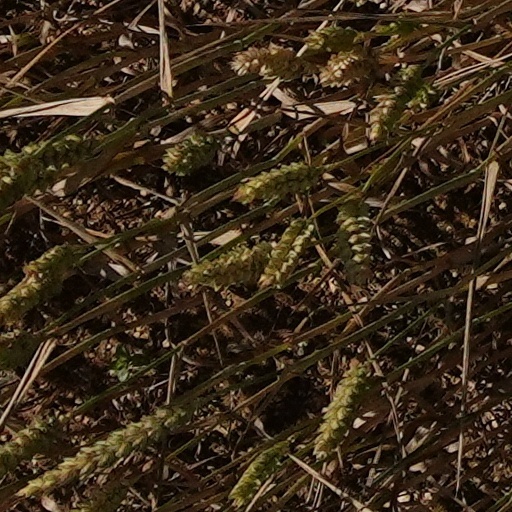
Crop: wheat